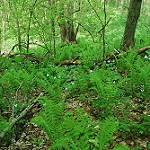
Label: forest